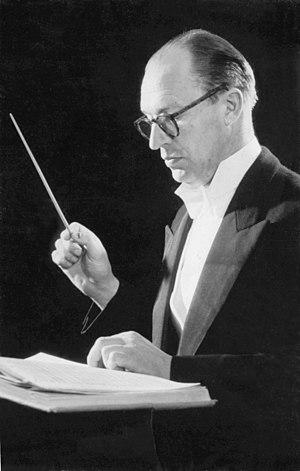
Aloys Fleischmann, né le 13 avril 1910 et décédé le 21 juillet 1992 est un compositeur et musicologue irlandais. On lui doit plusieurs livres et articles sur la musique irlandaise, dont un important travail de collectage inclus dans Sources of Irish Traditional Music: An Annotated Catalogue of Prints and Manuscripts 1583-1855.